Bosniaks

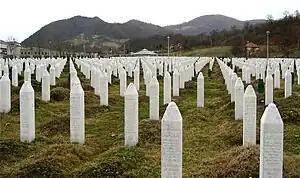
Gravestones at the Potočari genocide memorial near Srebrenica. Around 8,000+ Bosniak men and boys were killed by the units of the Army of the Republika Srpska during the Srebrenica massacre in July 1995.

Rather than armed revolt, emigration became the primary means through which some Bosnian Muslims expressed their refusal to submit to Austro-Hungarian rule. This emigration continued throughout the Austro-Hungarian period, intensifying during moments of political tension, particularly following the formal annexation of Bosnia and Herzegovina in 1908, which ended the façade of Ottoman sovereignty. Austro-Hungarian records document approximately 65,000 departures to the Ottoman Empire between 1878 and 1914, suggesting that higher estimates of 100,000 to 150,000 emigrants are likely exaggerated.